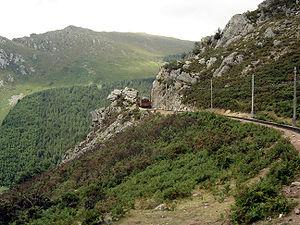
Petit train à crémaillère de La-Rhune
Le chemin de fer de la Rhune appelé aussi train de la Rhune ou petit train de la Rhune, est une ligne ferroviaire électrifiée à voie métrique et à crémaillère située en Pays basque dans les Pyrénées-Atlantiques. Il est l'un des rares chemins de fer à crémaillère de France encore en service. Sur une ligne à voie métrique, inaugurée en 1924, roulent pendant la saison touristique des rames d'époque à traction électrique. La ligne relie le col de Saint-Ignace, à 10 km environ à l'est de Saint-Jean-de-Luz au sommet de la Rhune à 905 m d'altitude, sur la frontière franco-espagnole.